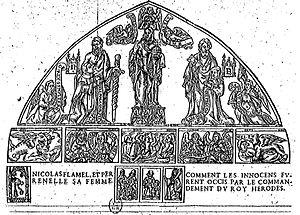
Nicolas Flamel est un bourgeois parisien du XIVᵉ siècle, écrivain public, copiste et libraire-juré.